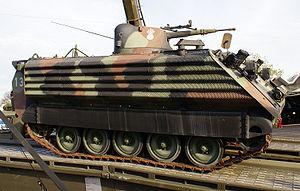
Les grenadiers de chars sont des unités militaires d'infanterie blindée mécanisée incorporées dans les troupes blindées. Ce corps est l'infanterie d'élite des troupes blindées de l'armée suisse. Le terme est une traduction littérale de la dénomination allemande Panzergrenadier. Selon les pays, la désignation de ces troupes peut se nommer infanterie blindée ou infanterie mécanisée. Leur formation comprend une instruction adaptée à leur fonction au sein des troupes blindées en plus de leur formation d'infanterie. L'école de recrue se déroule en grande partie sur la place d'arme de Thoune.